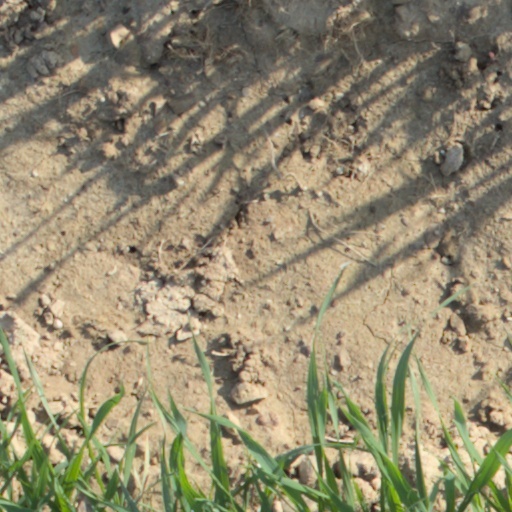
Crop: wheat